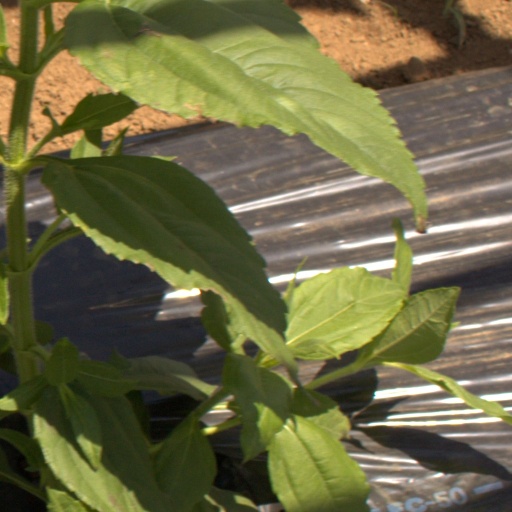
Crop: Jerusalem artichoke